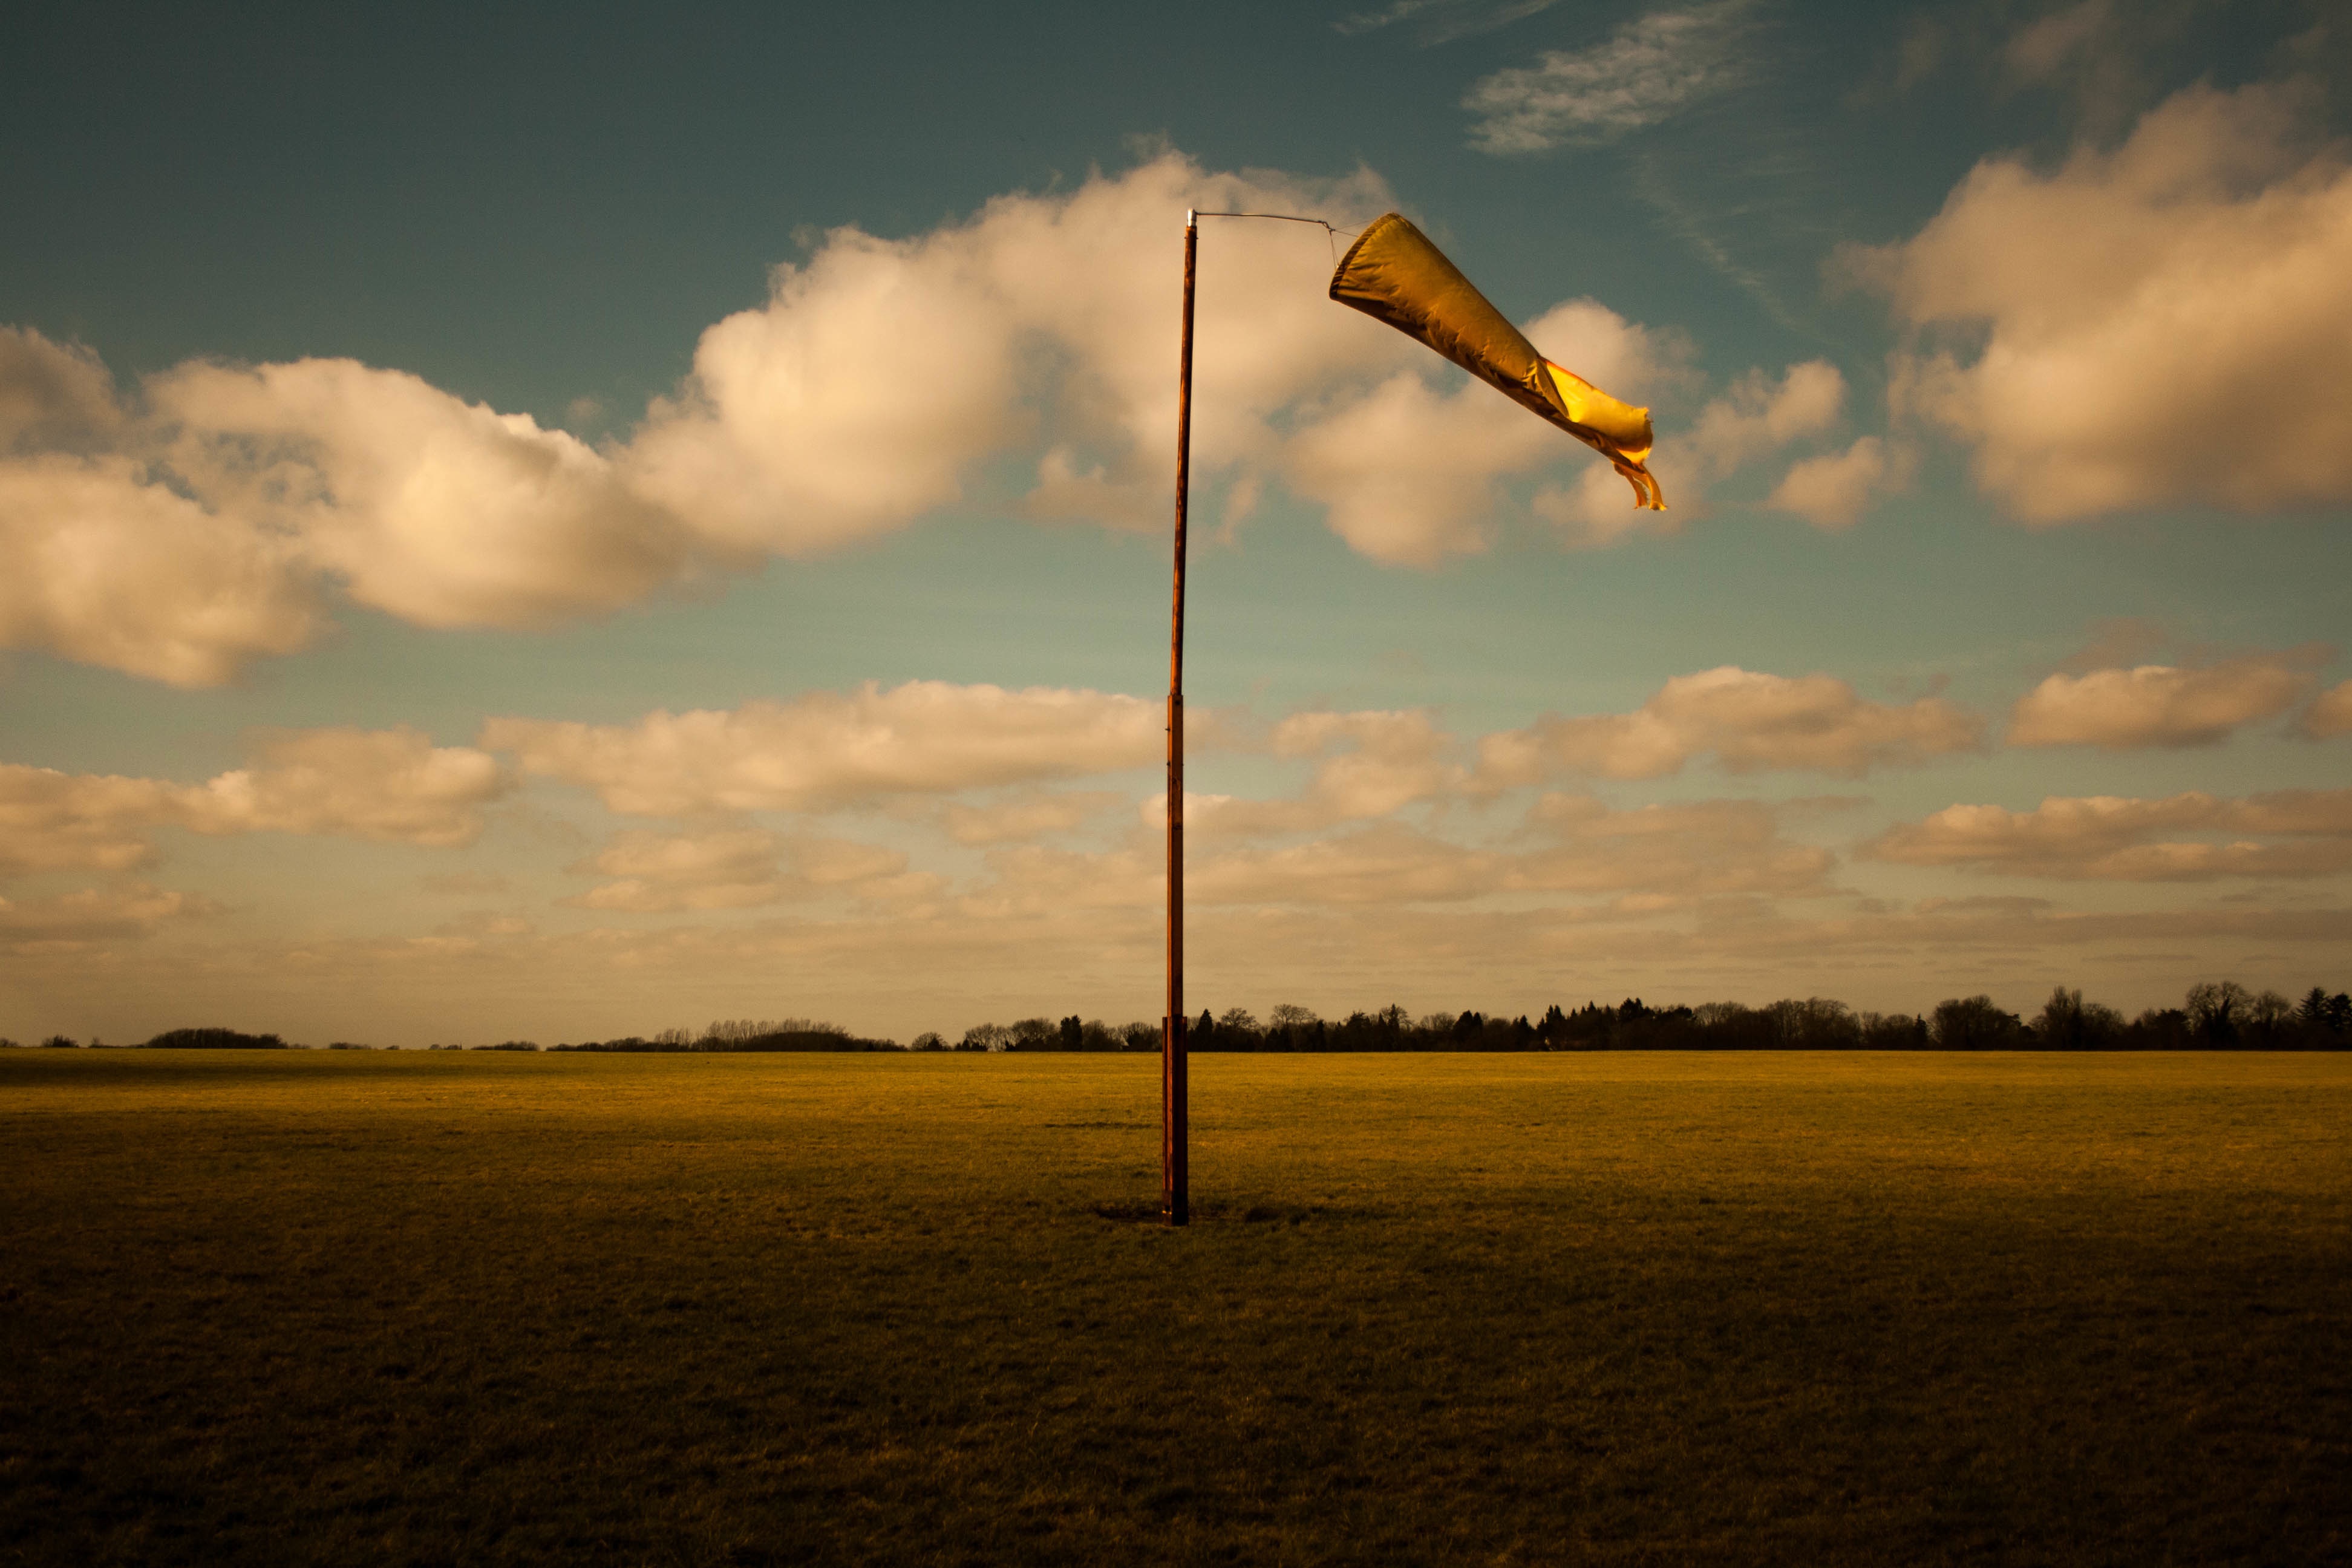
beach, sea, coast, horizon, cloud, sky, sun, sunrise, sunset, field, sunlight, morning, wind, dawn, dusk, evening, street light, meteorological phenomenon, atmosphere of earth